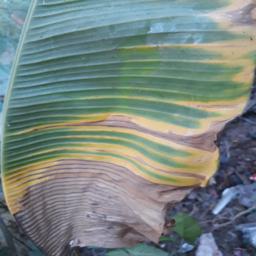
Label: POTASSIUM DEFICIENCY